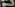
Number: 7